Nicholas Hoag

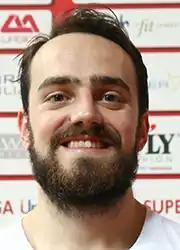
Hoag in 2016

Nicholas Hoag (born 19 August 1992) is a Canadian volleyball player. He is a member of the Canada men's national volleyball team and a participant in the 2016, 2020, and 2024 Summer Olympics.